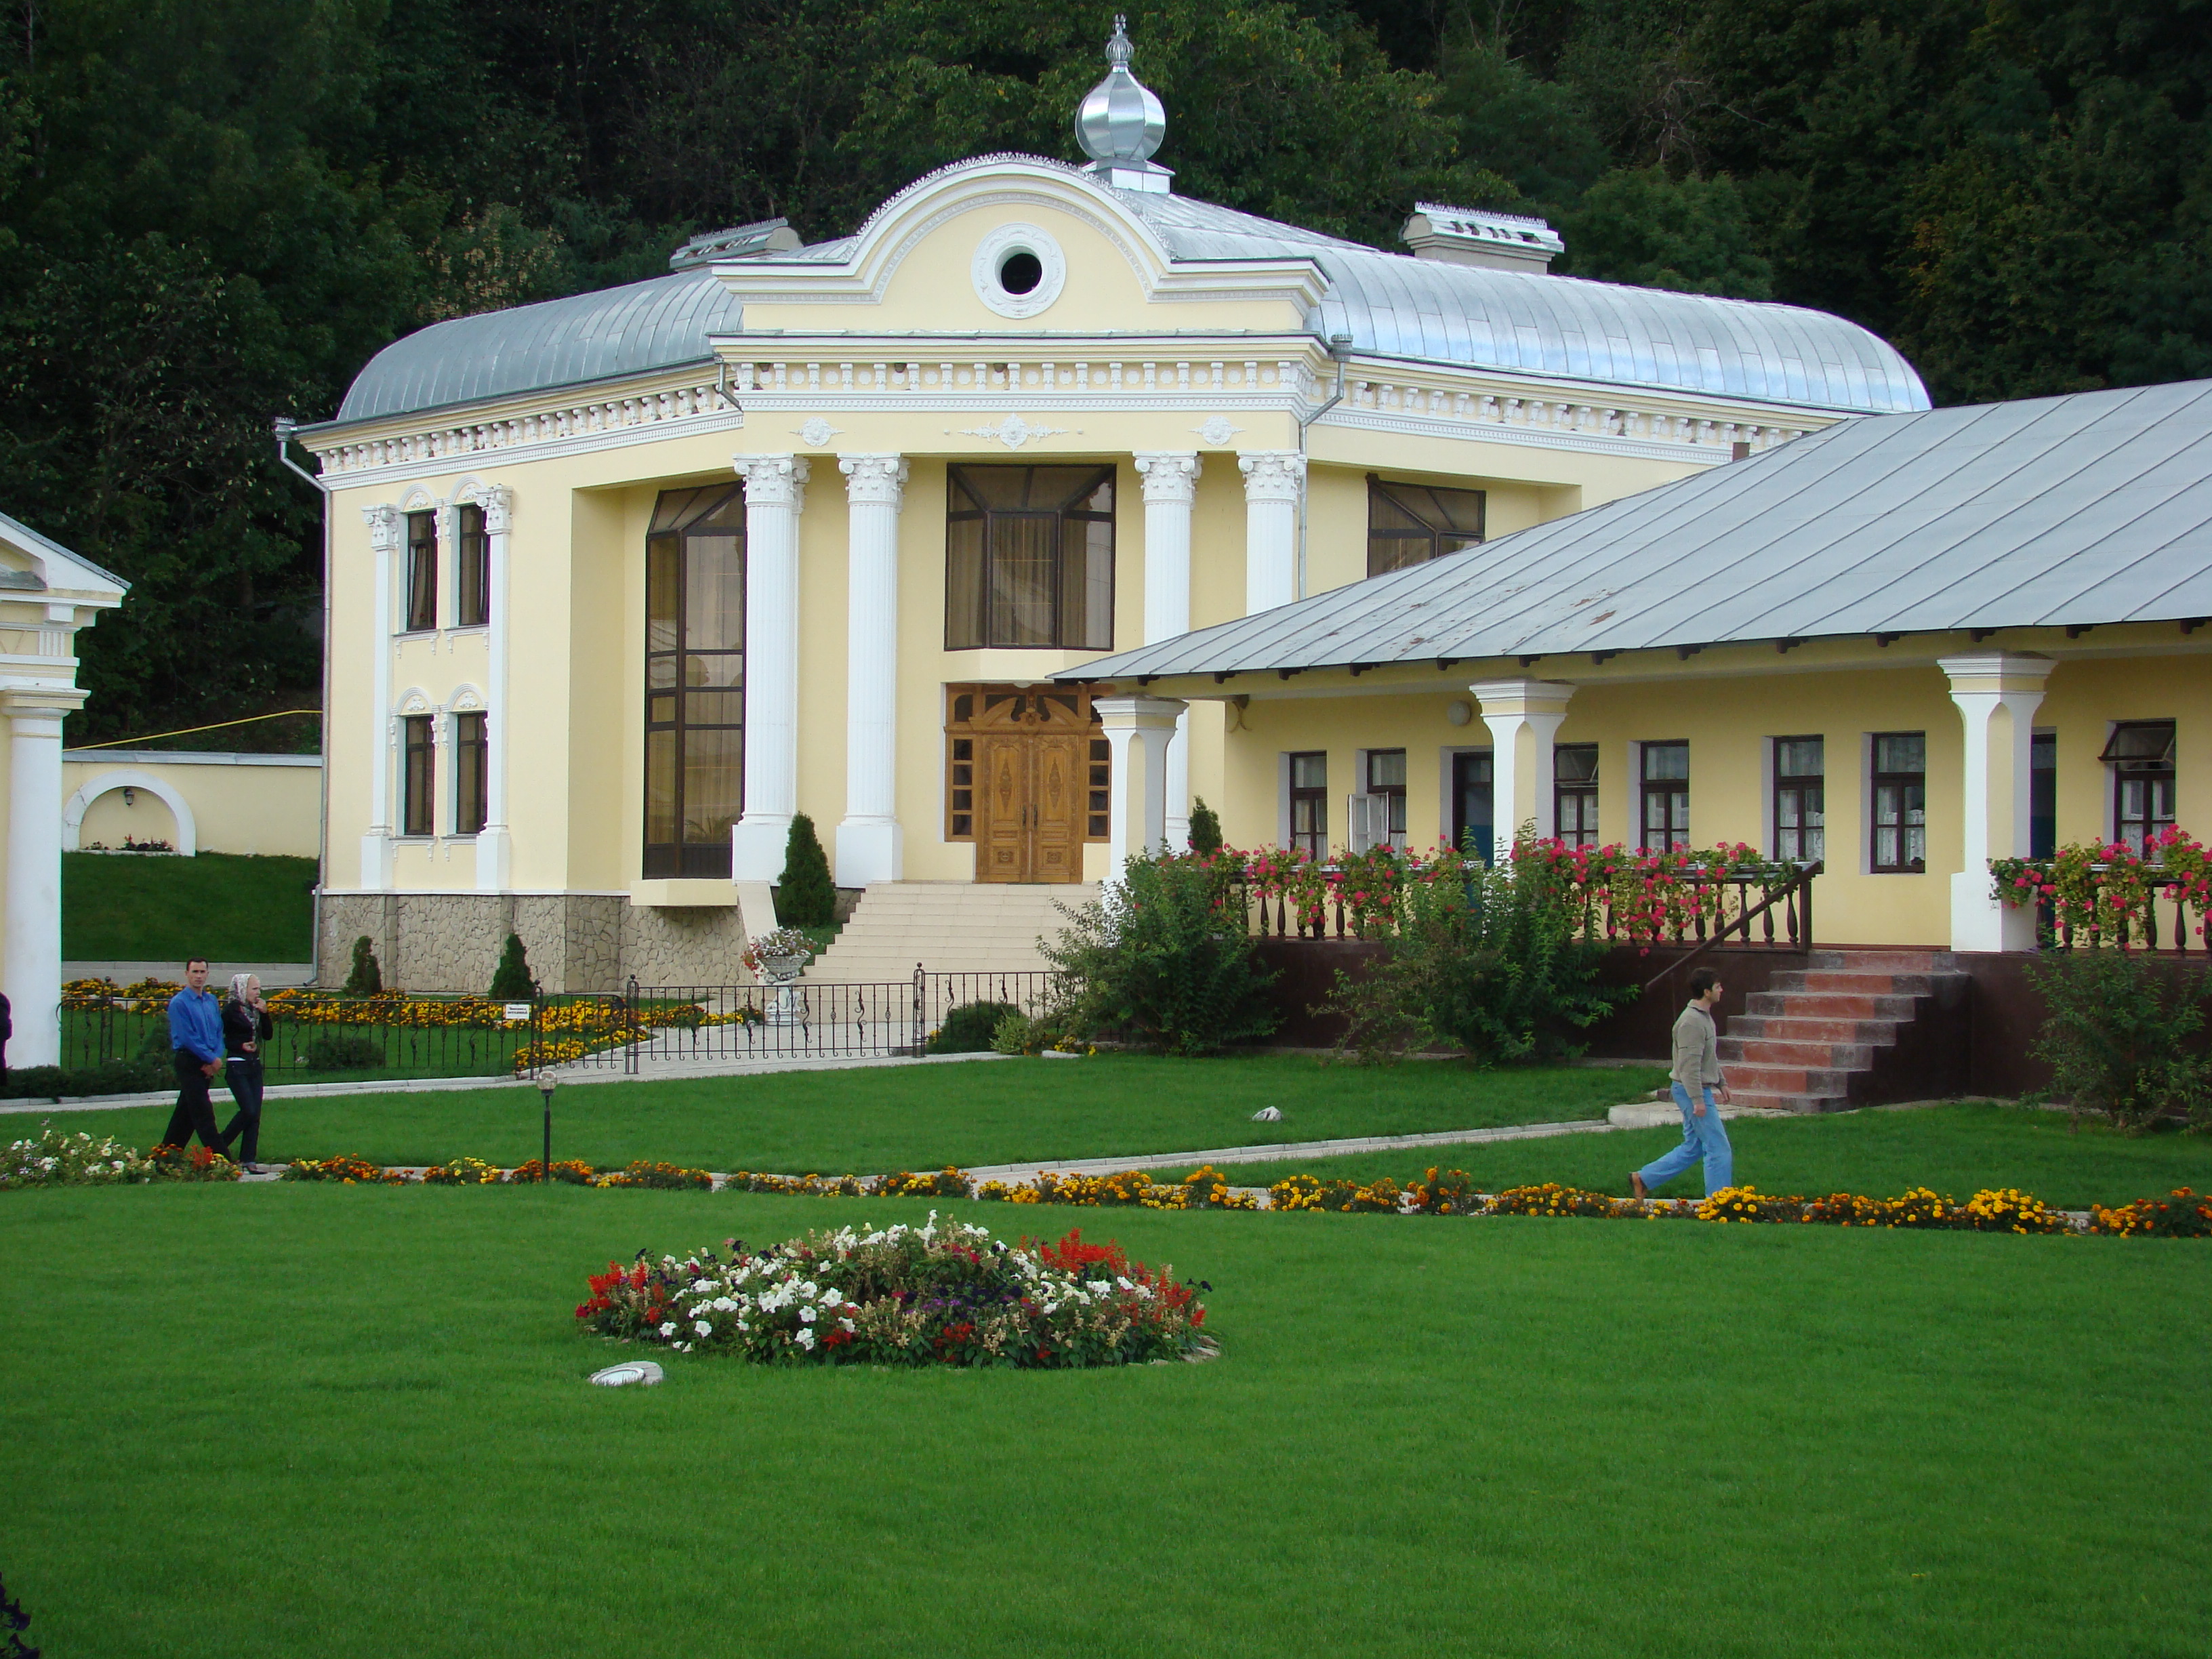
grass, lawn, villa, mansion, house, building, home, travel, backyard, property, garden, monastery, sony, estate, yard, dsch9, moldova, hinku, manor house, stately home, residential area